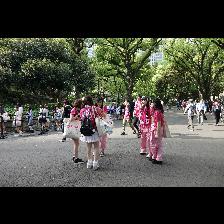
Label: Human